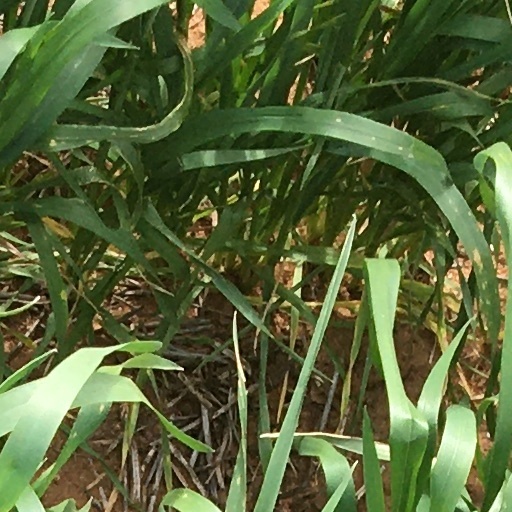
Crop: wheat